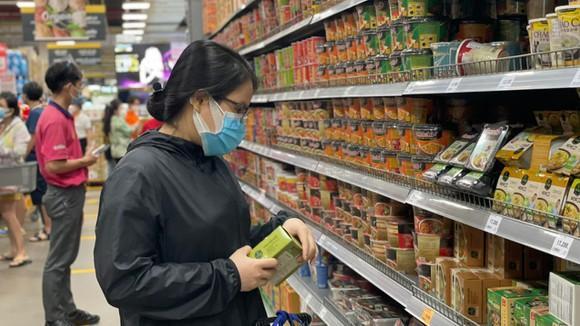
có một cô gái mặc áo xám đang cầm trên tay một cái hộp